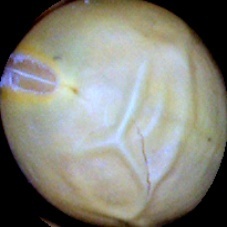
Label: Immature